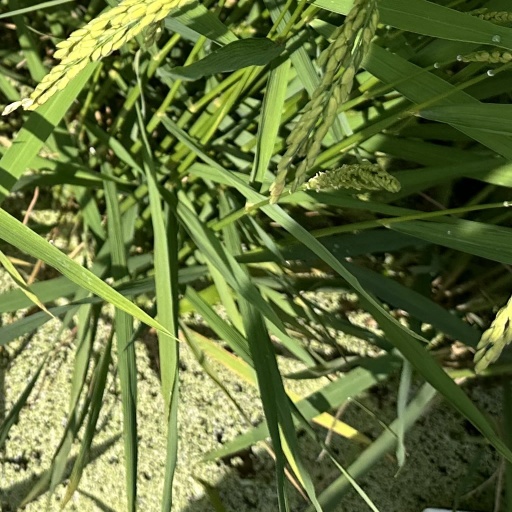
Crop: rice